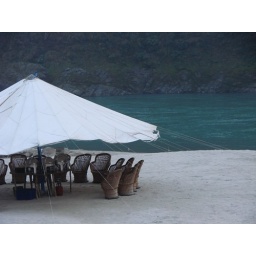
The wild river camp by the Ganga in Rishikesh. Great camp for white water rafting